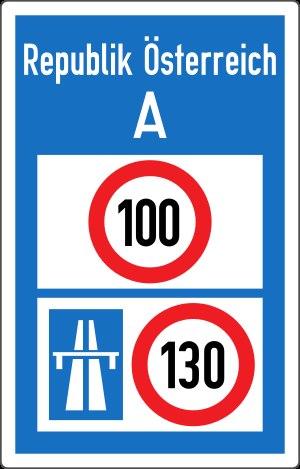
En Autriche, les limitations de vitesse sont les suivantes :